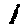
Label: 1